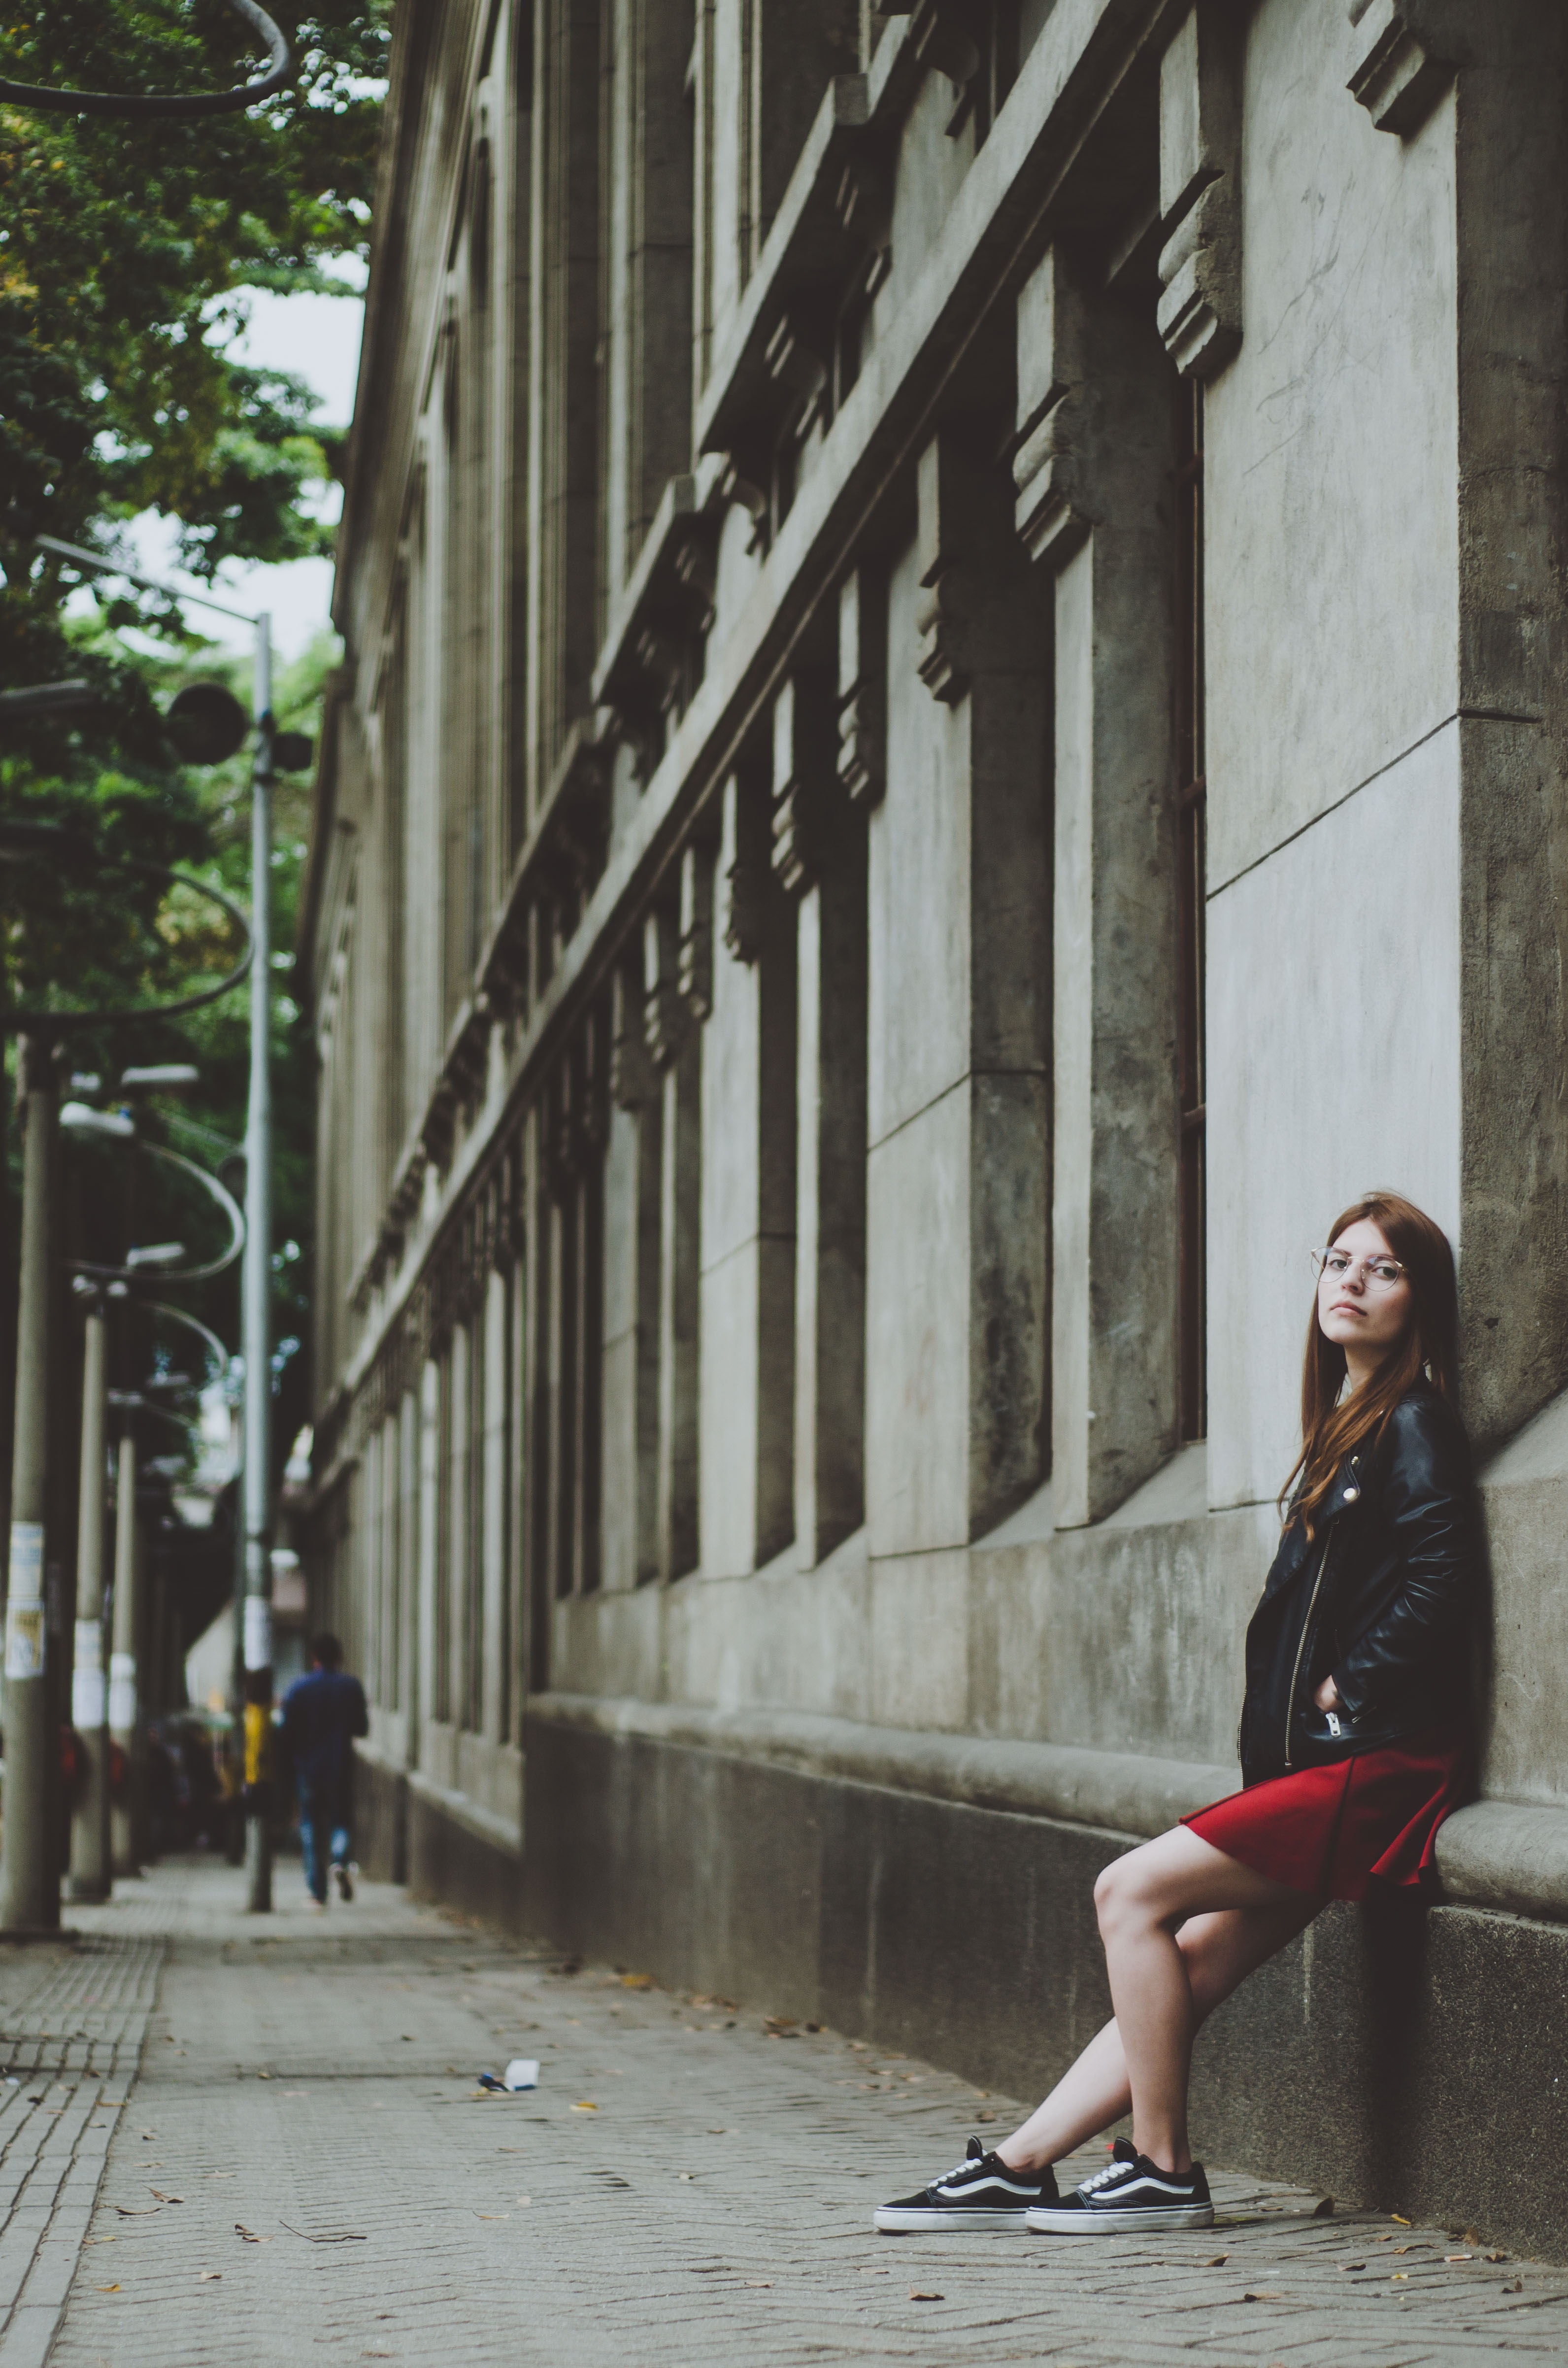
pedestrian, girl, road, street, window, alley, city, female, portrait, model, blonde, relaxation, women, infrastructure, photograph, snapshot, beauty, pretty, attractive, bella, medellin, looking at, attractive woman, urban area